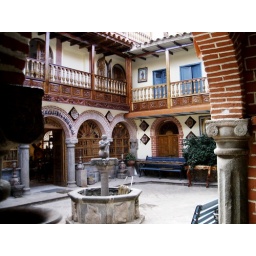
There was an award winning artist who lived here and displayed his work in the courtyard and ground floor